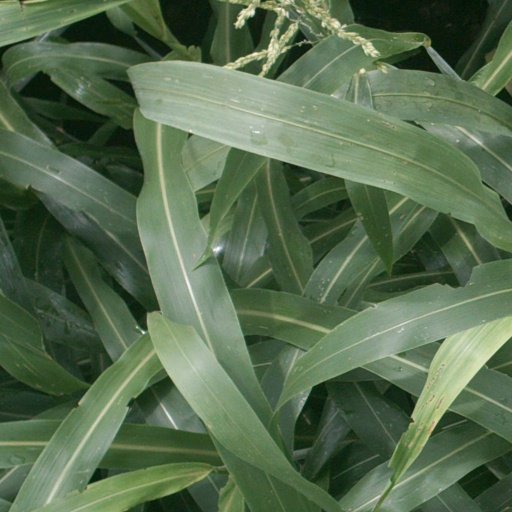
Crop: sorghum